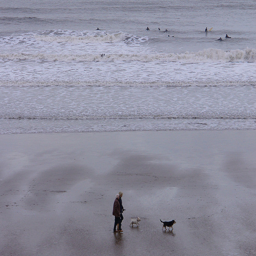
Two people walking their dogs on a beach with people in the ocean in the background.
A couple walking along a wet beach with two little dogs.
Two older people walking two dogs on the beach with surfers in the water.
An elderly couple is walking two dogs on the beach.
A couple and two dogs walking on the beach.